Sonam Wangchuk (engineer)

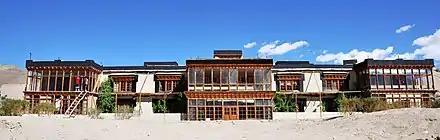
Main building of SECMOL campus

Led by Wangchuk, SECMOL has won the International Terra Award for the best building in July 2016 at the 12th World Congress on Earthen Architecture in Lyon, France. The rammed earth 'Big Building', located at SECMOL. The campus was built using simple, low-cost traditional techniques on principles of passive solar architecture. The building comprises a big solar-heated teaching hall, along with several rooms for the students and other classrooms.